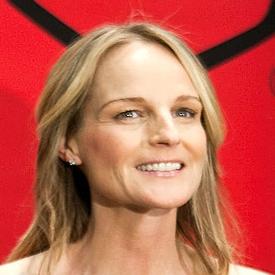
Age: 47